Tuareg Shield

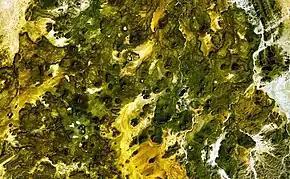
This NASA Landsat image shows small scoria cones and lava flows of the Manzaz volcanic field in the Hoggar volcanic district of Algeria. The volcanic field covers an area of 1500 km, overlying Precambrian metamorphic and plutonic rocks of the Tuareg shield. Many cones are breached, and the dominantly basaltic and basanitic volcanic products are rich in peridotite and pyroxenite xenoliths and megacrysts. The youngest volcanoes rest on Neolithic terraces and are of Holocene age.

The Tuareg Shield is a geological formation lying between the West African craton and the Saharan Metacraton in West Africa. Named after the Tuareg people, it has complex a geology, reflecting the collision between these cratons and later events. The landmass covers parts of Algeria, Niger and Mali.